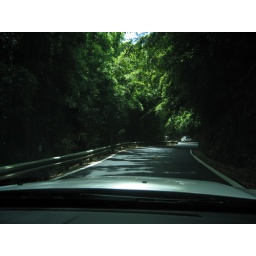
Inside the bamboo forest on the road to Hana. All the plants and trees in this picture are Bamboo.